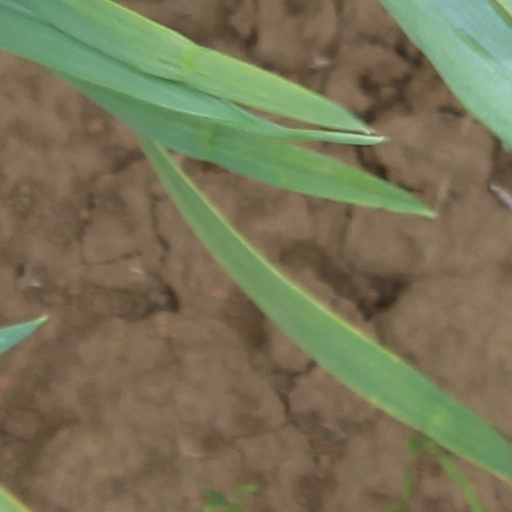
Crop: wheat